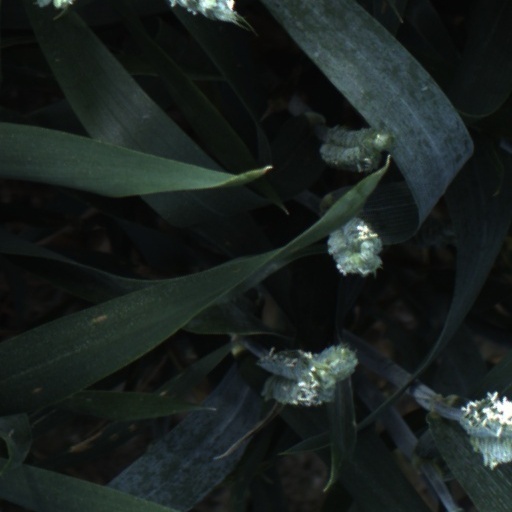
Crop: wheat